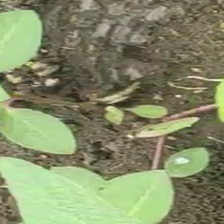
Weed species: Moti_dudhi(Euphorbia_geneculata_L)